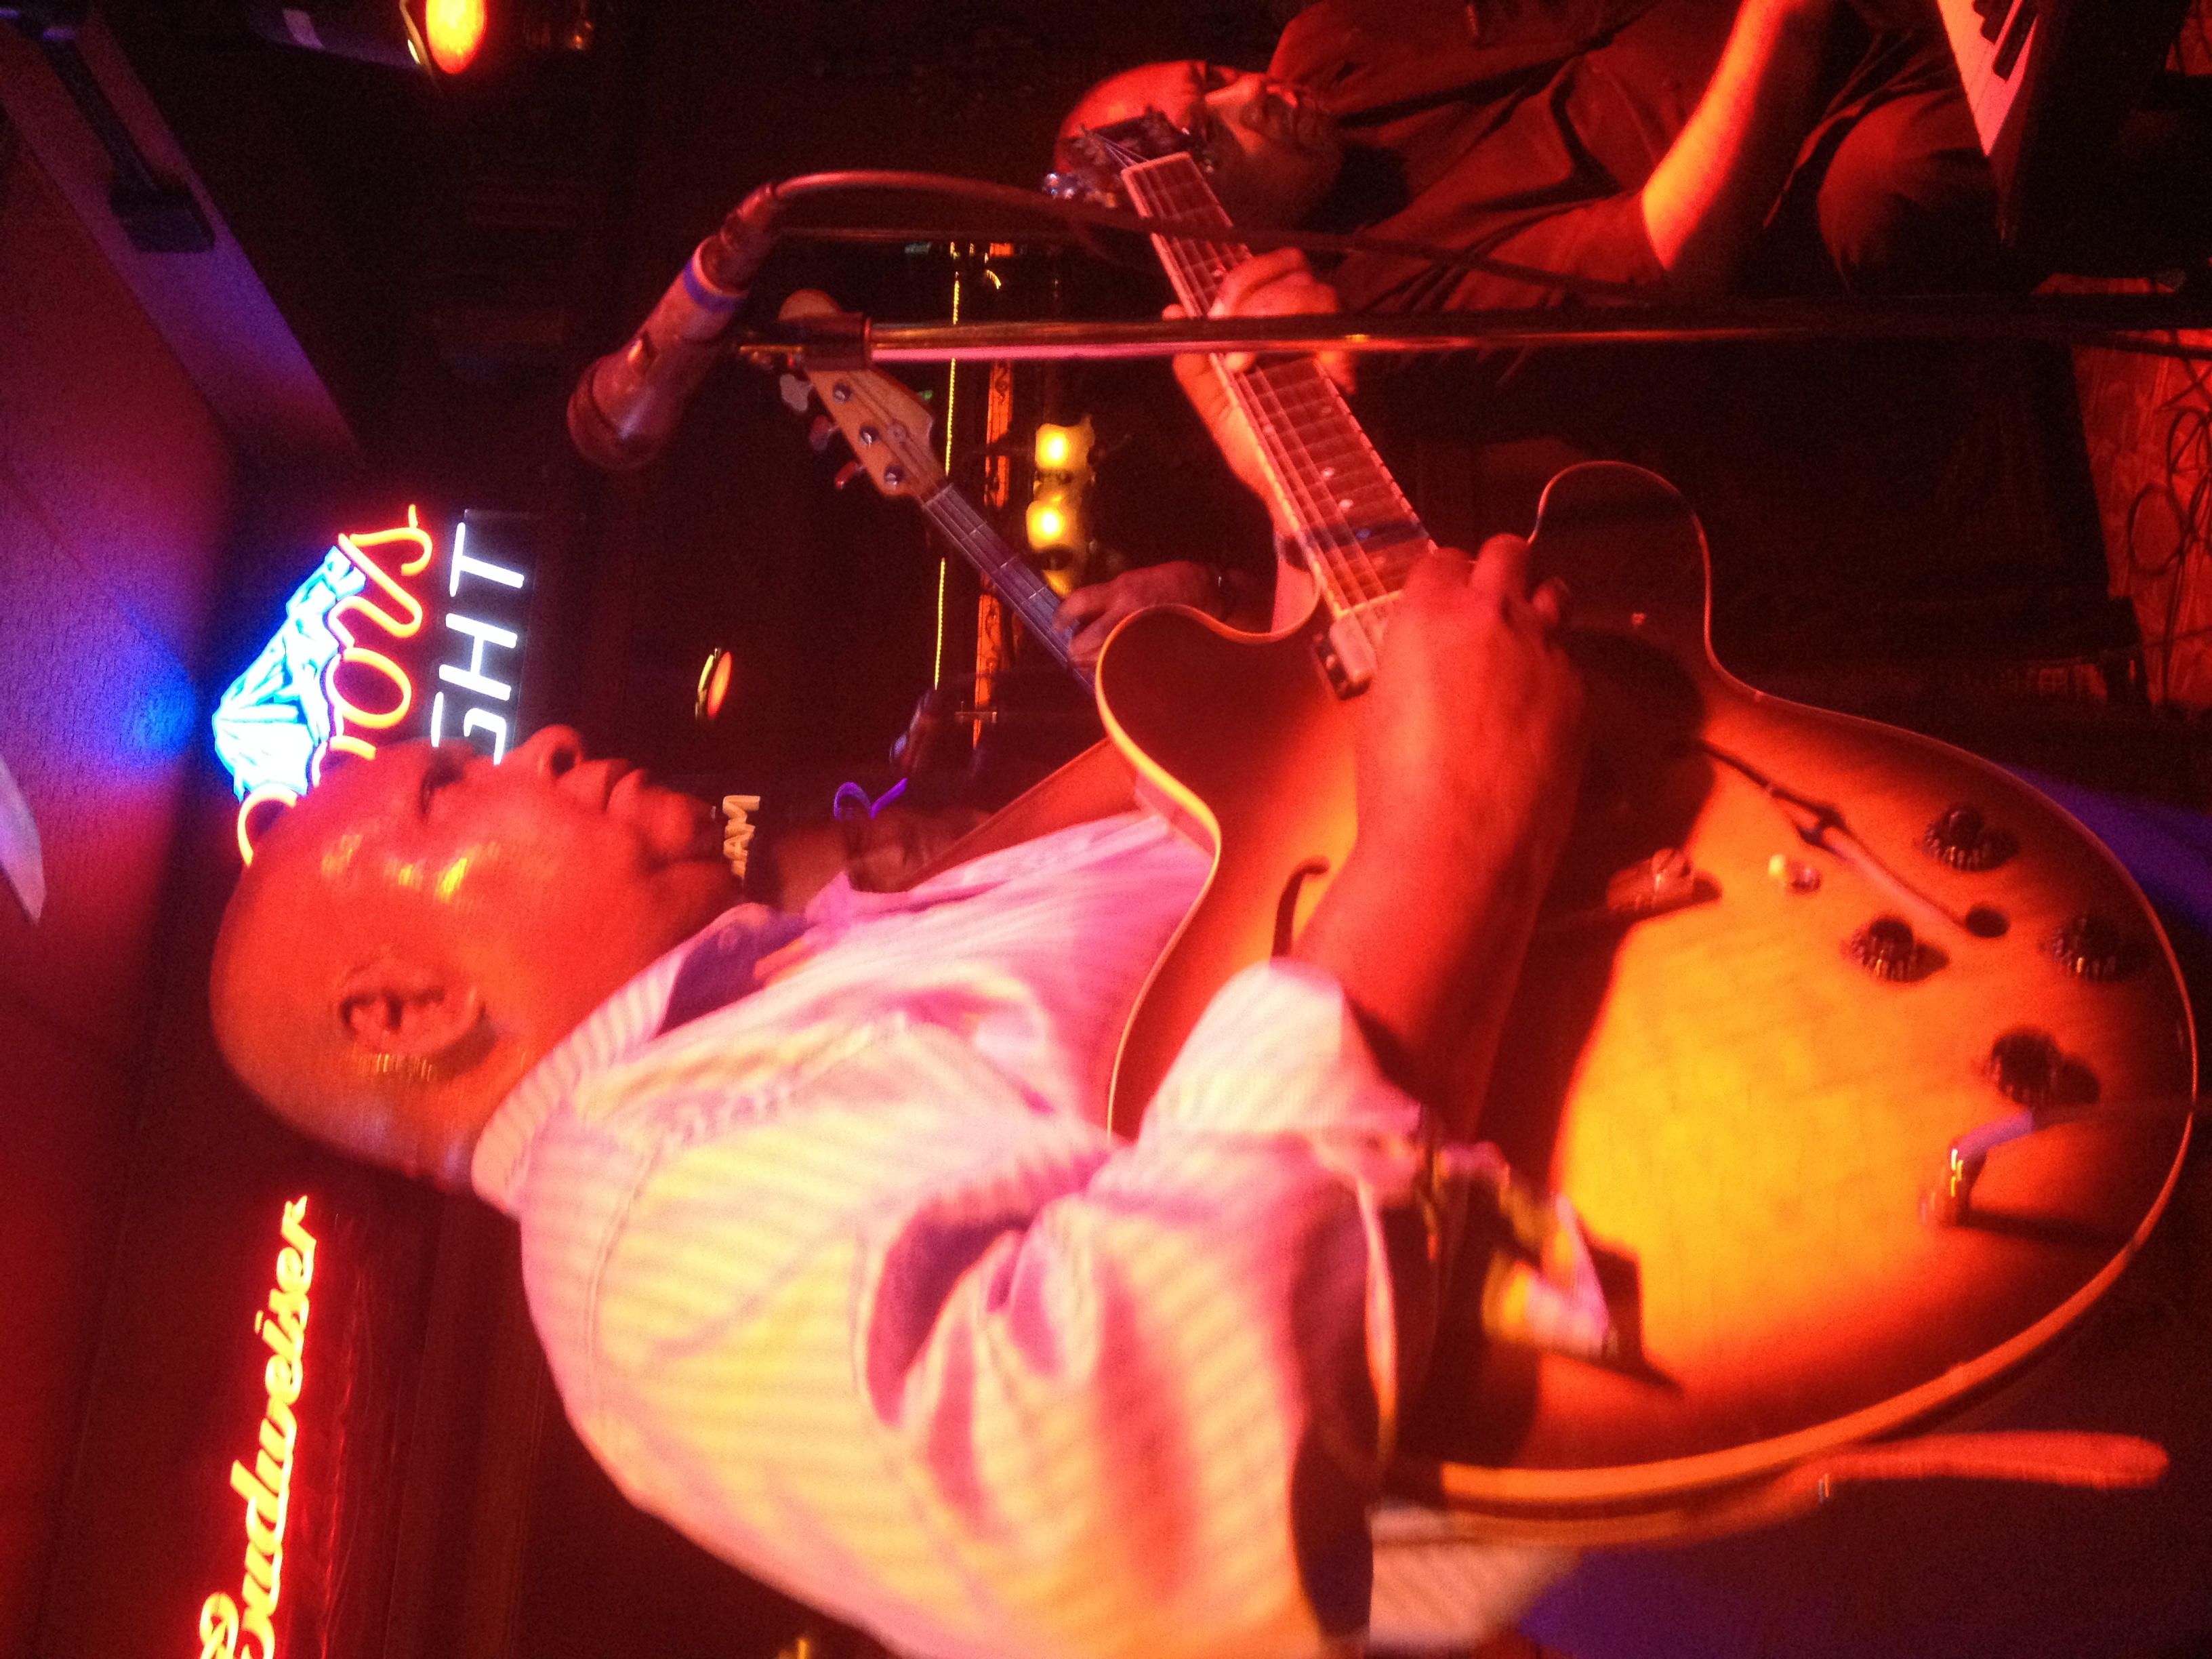
music, concert, red, musician, performance art, stage, performance, guitarist, entertainment, performing arts